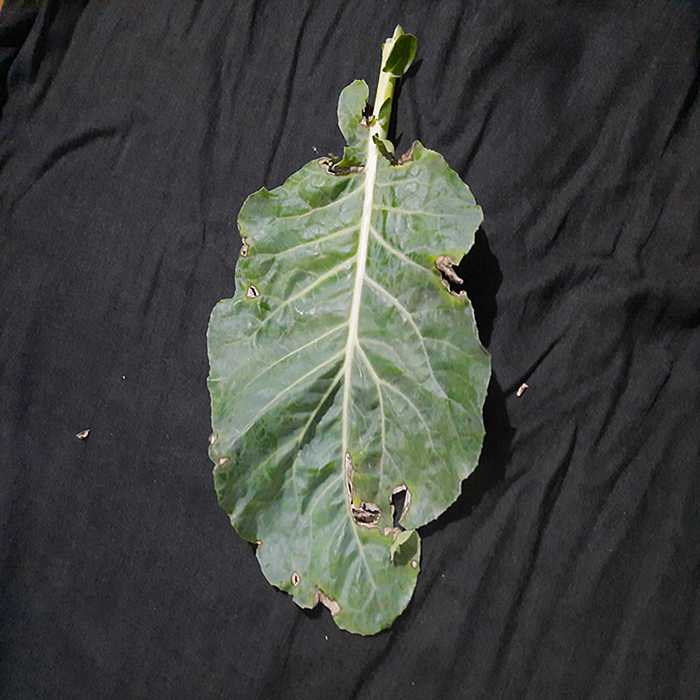
Plant: Cauliflower
Label: Downy mildew